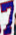
Number: 7